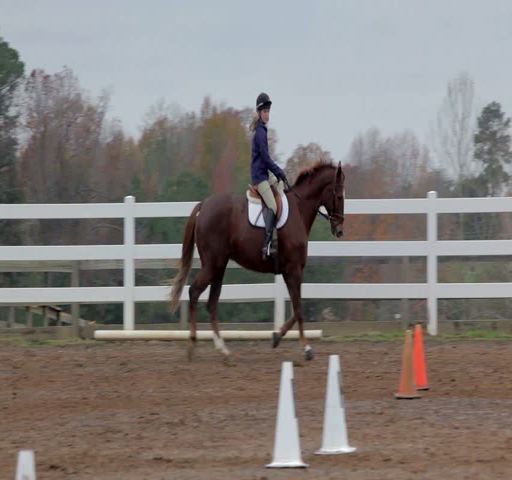
teen girl on a brown horse riding in an arena receives instruction during a lesson